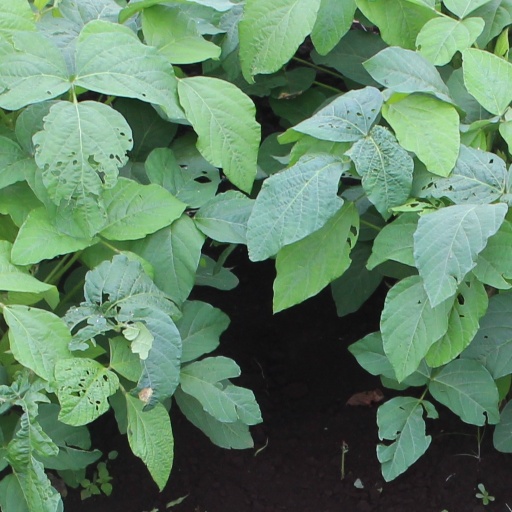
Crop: soybean